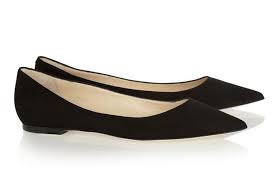
Label: Ballet Flat